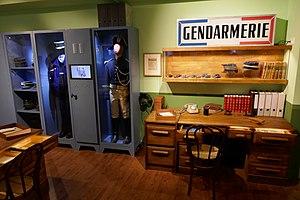
Gendarmerie de Saint-Tropez - Musée
Le musée de la Gendarmerie et du Cinéma est un musée situé à Saint-Tropez, dans le département du Var en France. Il a pour thème les liens du bâtiments avec la gendarmerie, le cinéma et les liens entre Saint-Tropez et le cinéma.